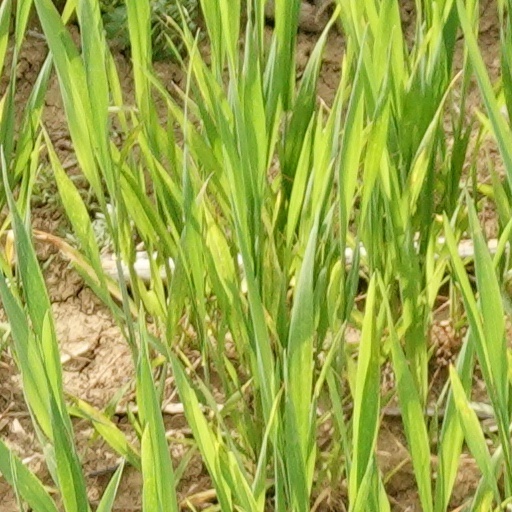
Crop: wheat